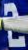
Number: 2